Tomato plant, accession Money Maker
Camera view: horizontal (90 deg, fisheye); turntable rotation: 60 degrees
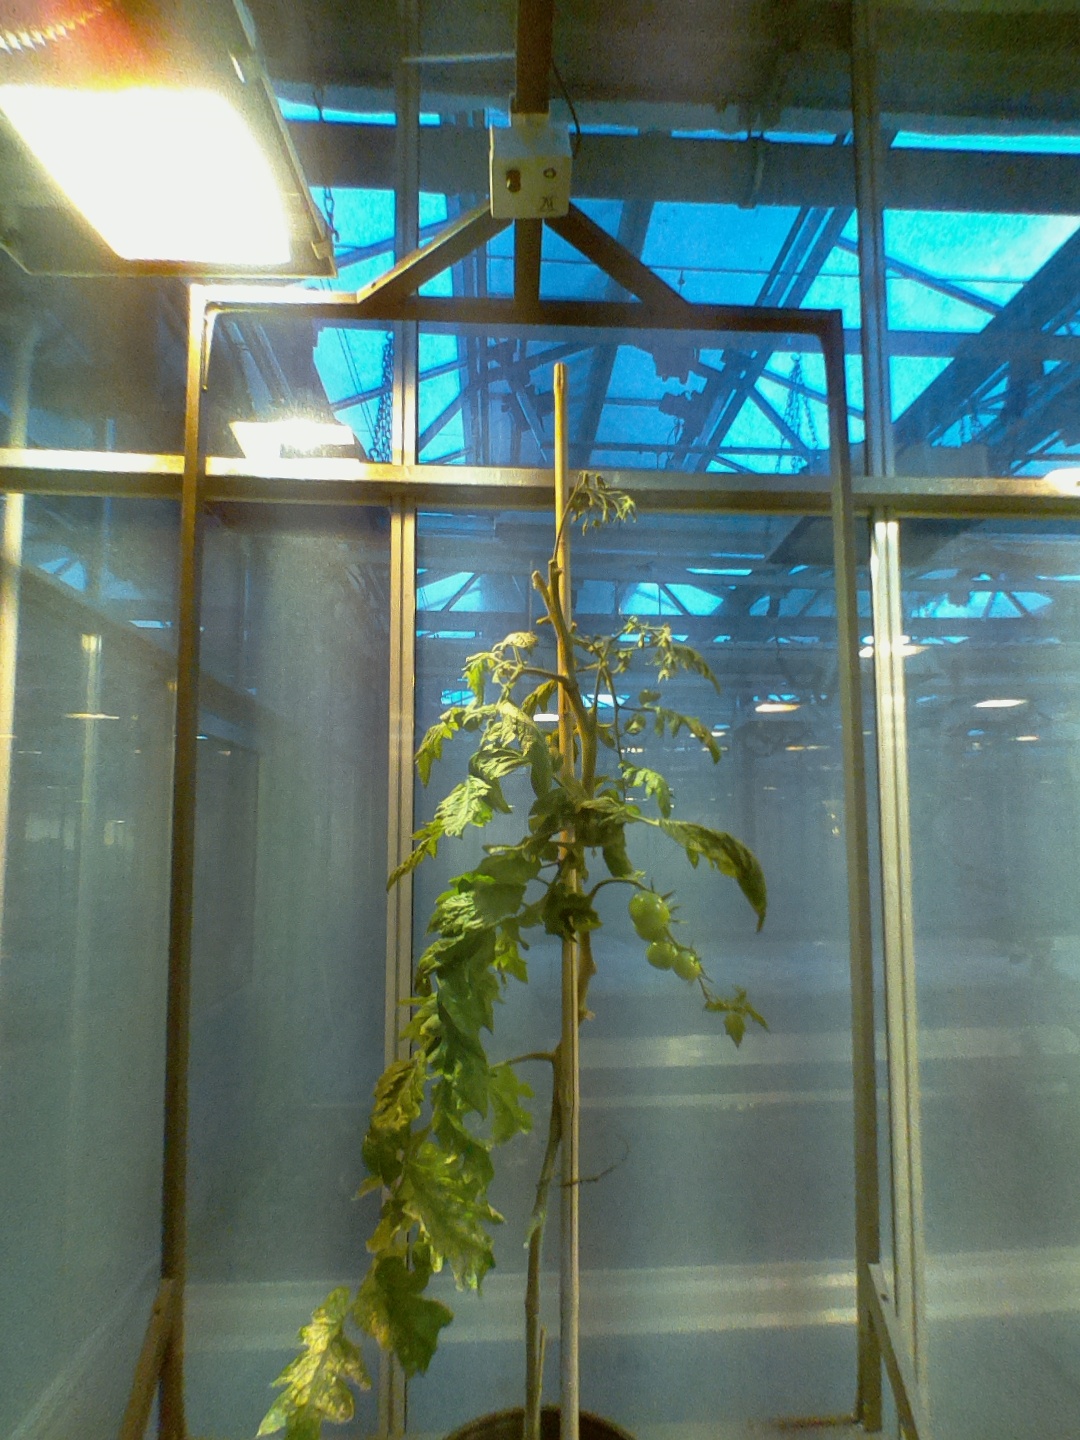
BBCH growth stage 76: 60%-70% of final fruit size